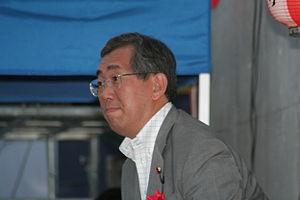
Takeaki Matsumoto, né le 25 avril 1959 à Tokyo, est un homme politique japonais. Membre du Parti démocrate du Japon, il est du 9 mars au 2 septembre 2011 ministre des Affaires étrangères.
Cette liste des députés de la 48ᵉ législature de la Chambre des représentants du Japon indique les « représentants » ou « député » élus à la Chambre des représentants du Japon à la suite des élections législatives japonaises de 2017.